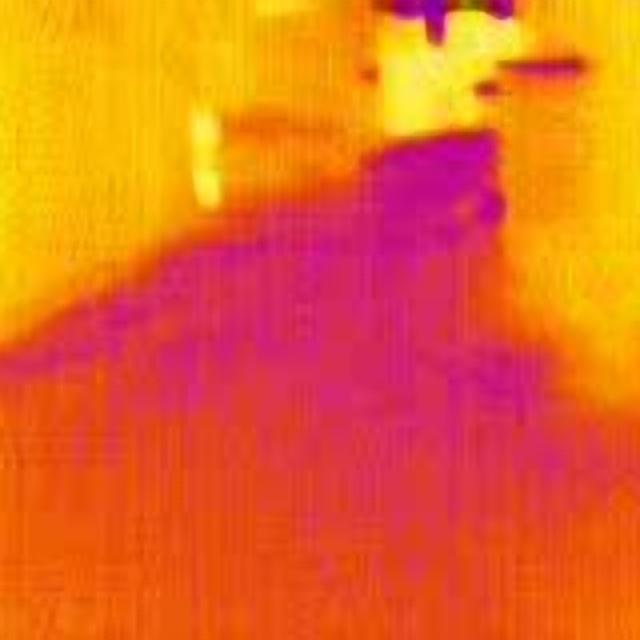
Detected objects:
label: person